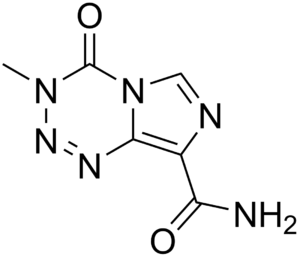
Le témozolomide est un principe actif anticancéreux commercialisé sous le nom de Temodal par le laboratoire Schering Plough et administré par voie orale. Il est indiqué pour traiter le glioblastome multiforme nouvellement diagnostiqué en association avec la radiothérapie puis en traitement en monothérapie. Il est aussi indiqué dans le gliome malin tel que le glioblastome multiforme ou astrocytome anaplasique présentant une récidive ou une progression après un traitement standard.